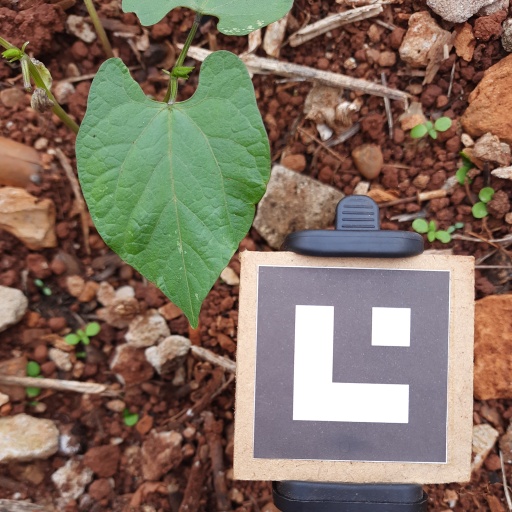
Observations: wavy surface, no eating holes, under shade